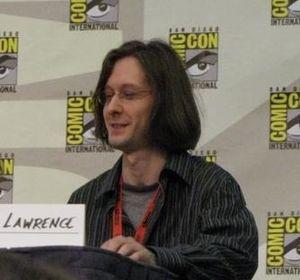
Bob l'éponge est une série télévisée d'animation comique américaine, créée par l'animateur et ex-biologiste Stephen Hillenburg, diffusée depuis le 1ᵉʳ mai 1999 sur Nickelodeon.
Douglas Lawrence Osowski, plus connu sous le nom de Mr. Lawrence est un doubleur, scénariste américain et artiste de storyboard né le 1ᵉʳ janvier 1969.